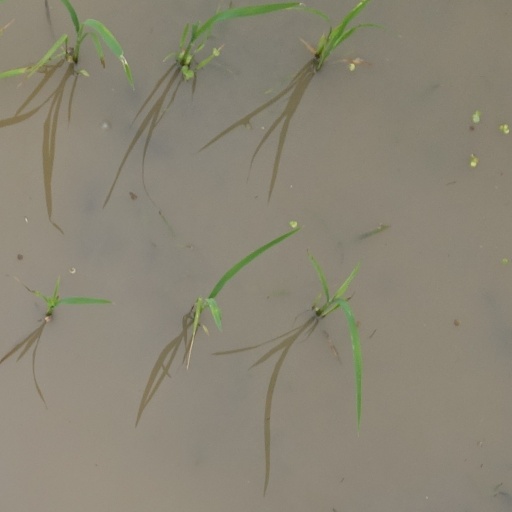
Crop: rice